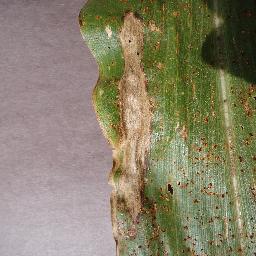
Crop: corn
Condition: (maize)_northern_blight